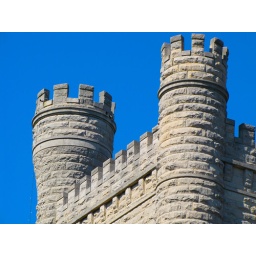
Adjusted the saturation in order to emphasize the blue sky